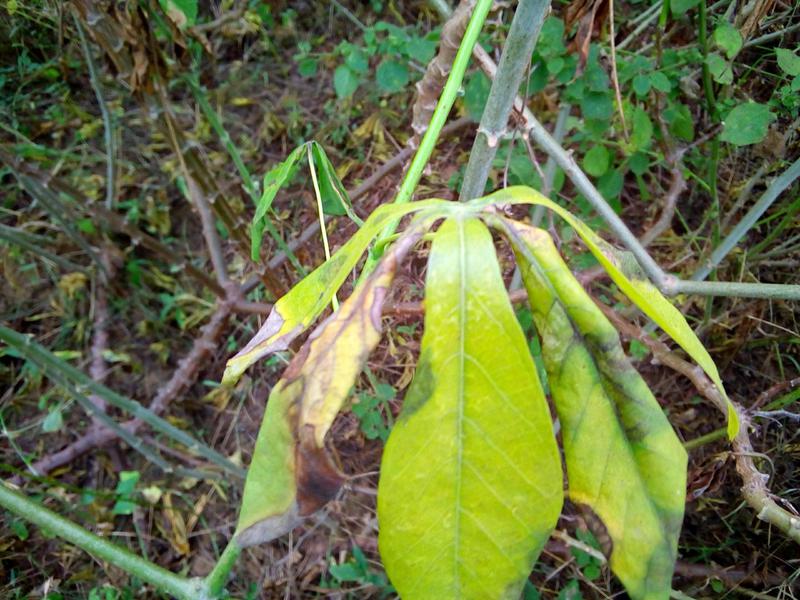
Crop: cassava
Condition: bacterial_blight